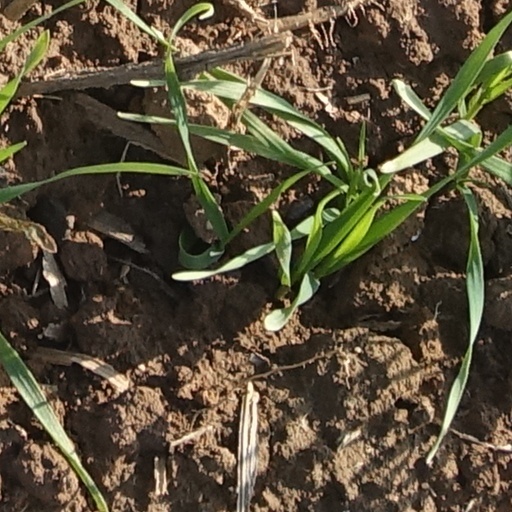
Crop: wheat